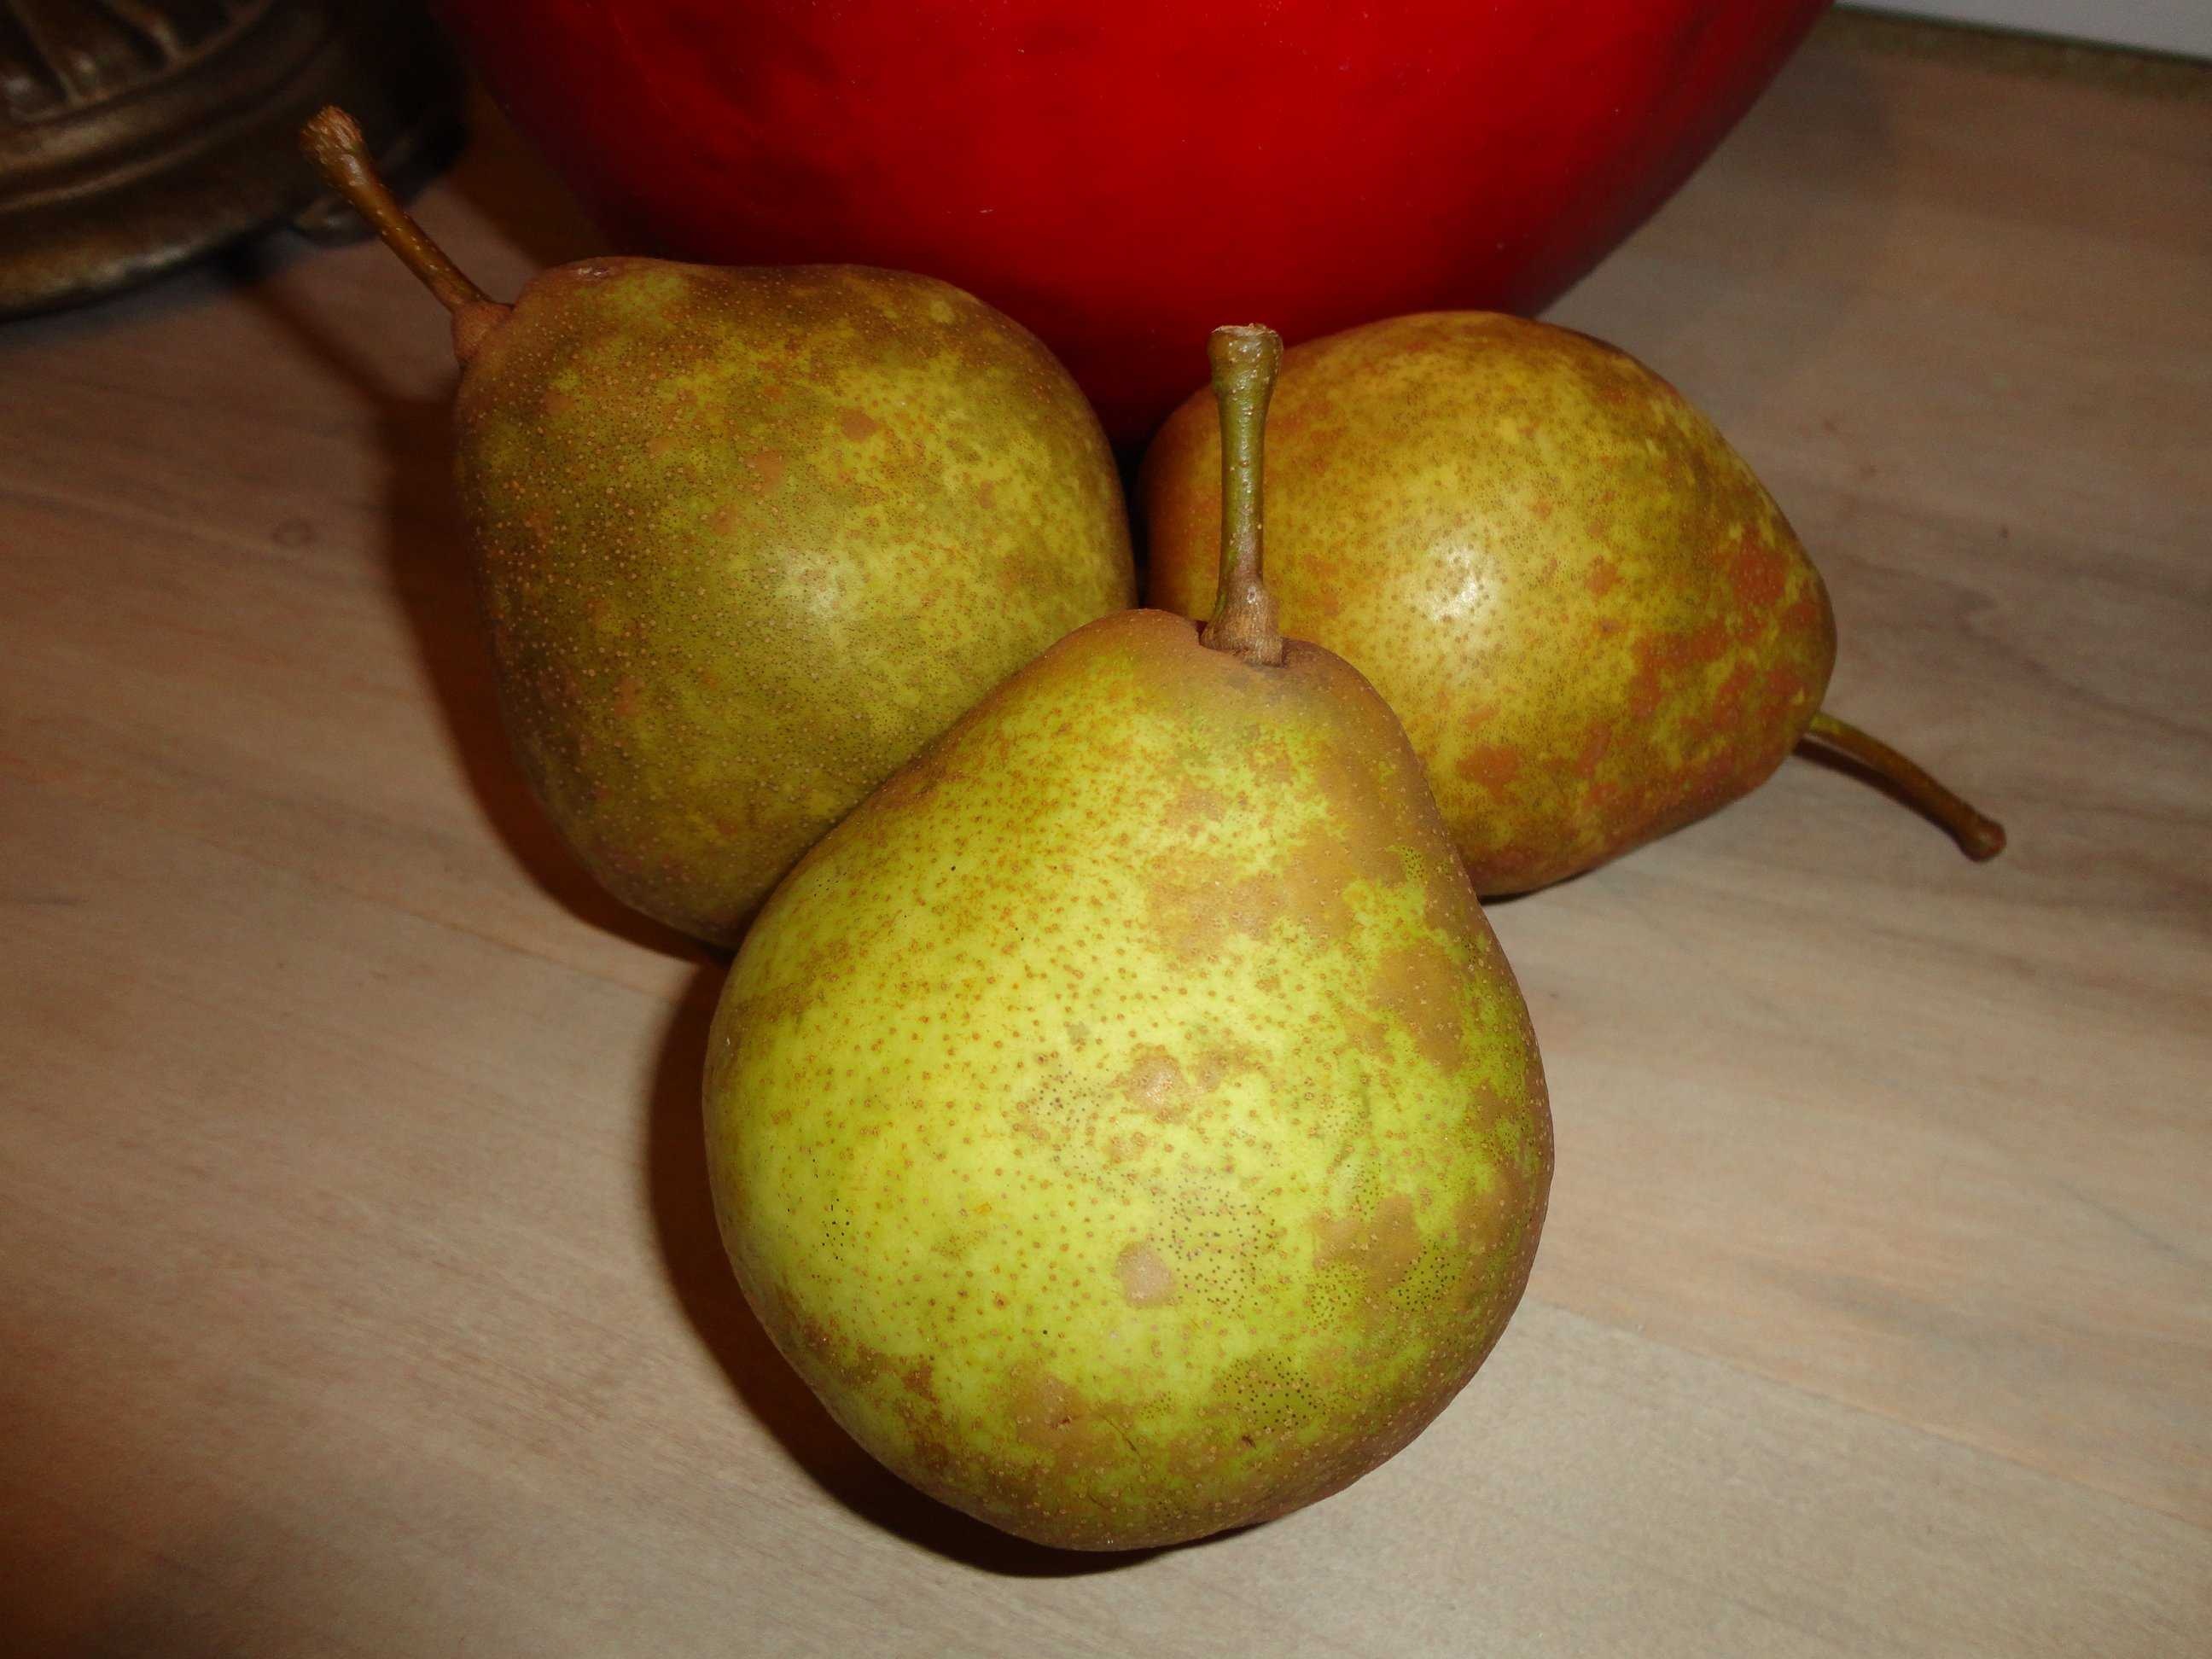
Label: Pear